Anna Stroganoff

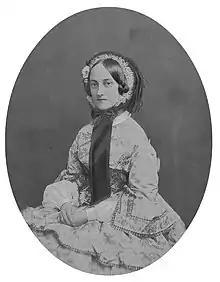
Anna Stroganoff

Anna Dmitrievna Stroganoff, née "Buturlina" (1825-1906) was a Russian noblewoman, philanthropist and court official. She served as "Ober-Hofmeisterin" (Chief Court Mistress) or senior lady-in-waiting to empress Maria Feodorovna (Dagmar of Denmark) from 1888.